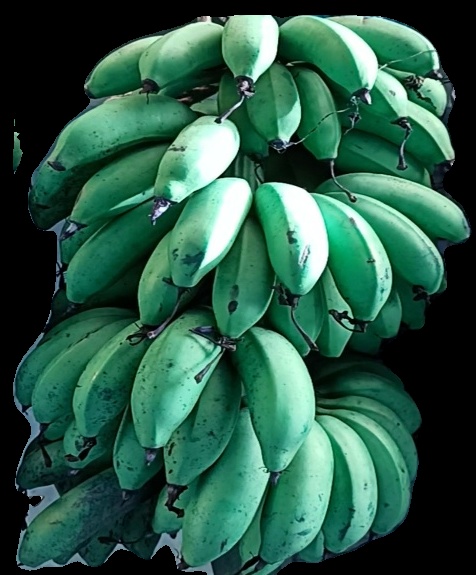
Variety: rasbale
Grade: grade2